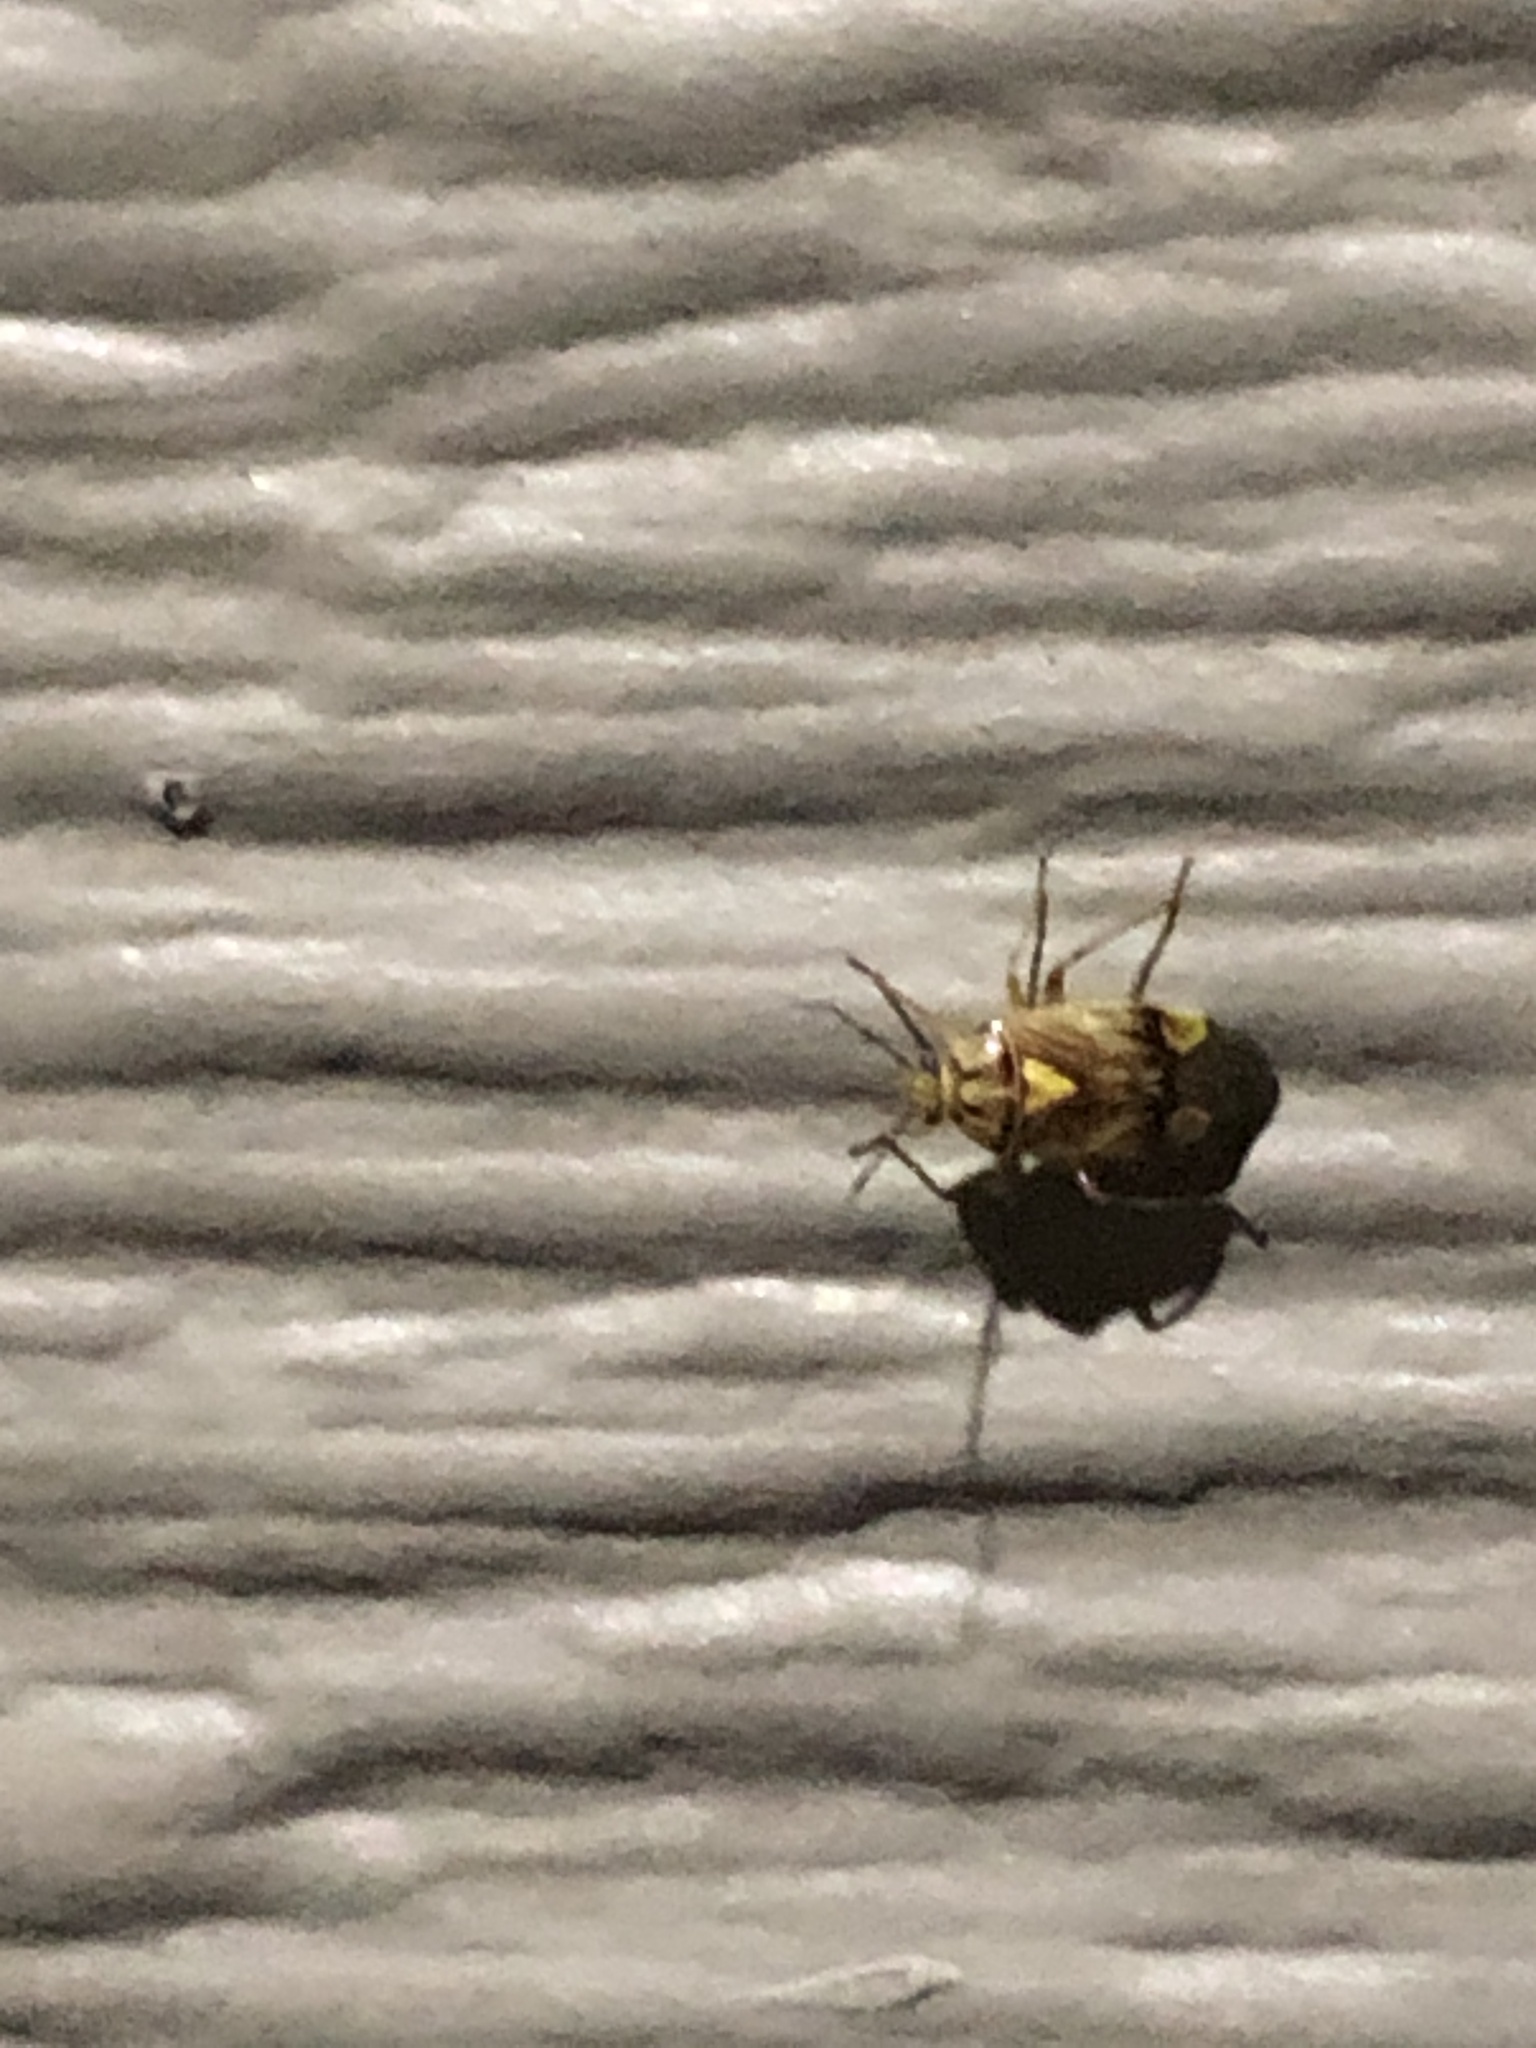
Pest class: lygus_bug